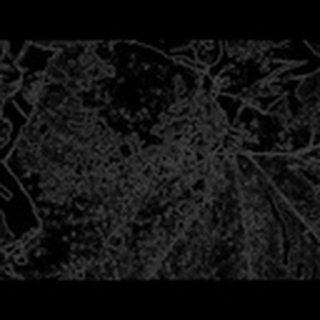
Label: cotton_powdery_mildew